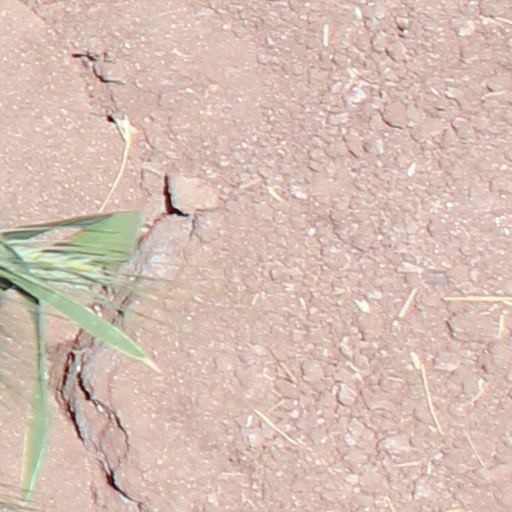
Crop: wheat